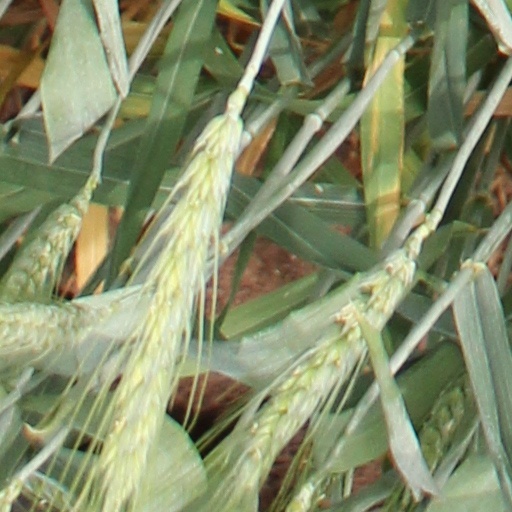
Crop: wheat